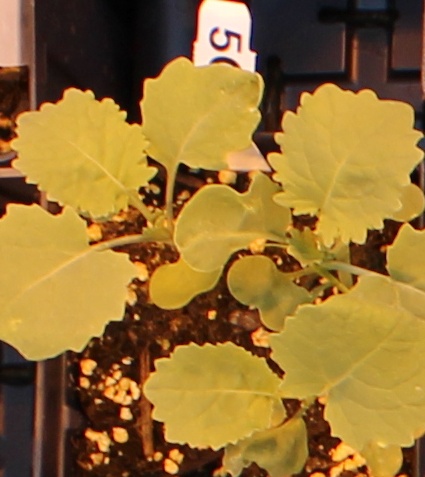
Label: Canola